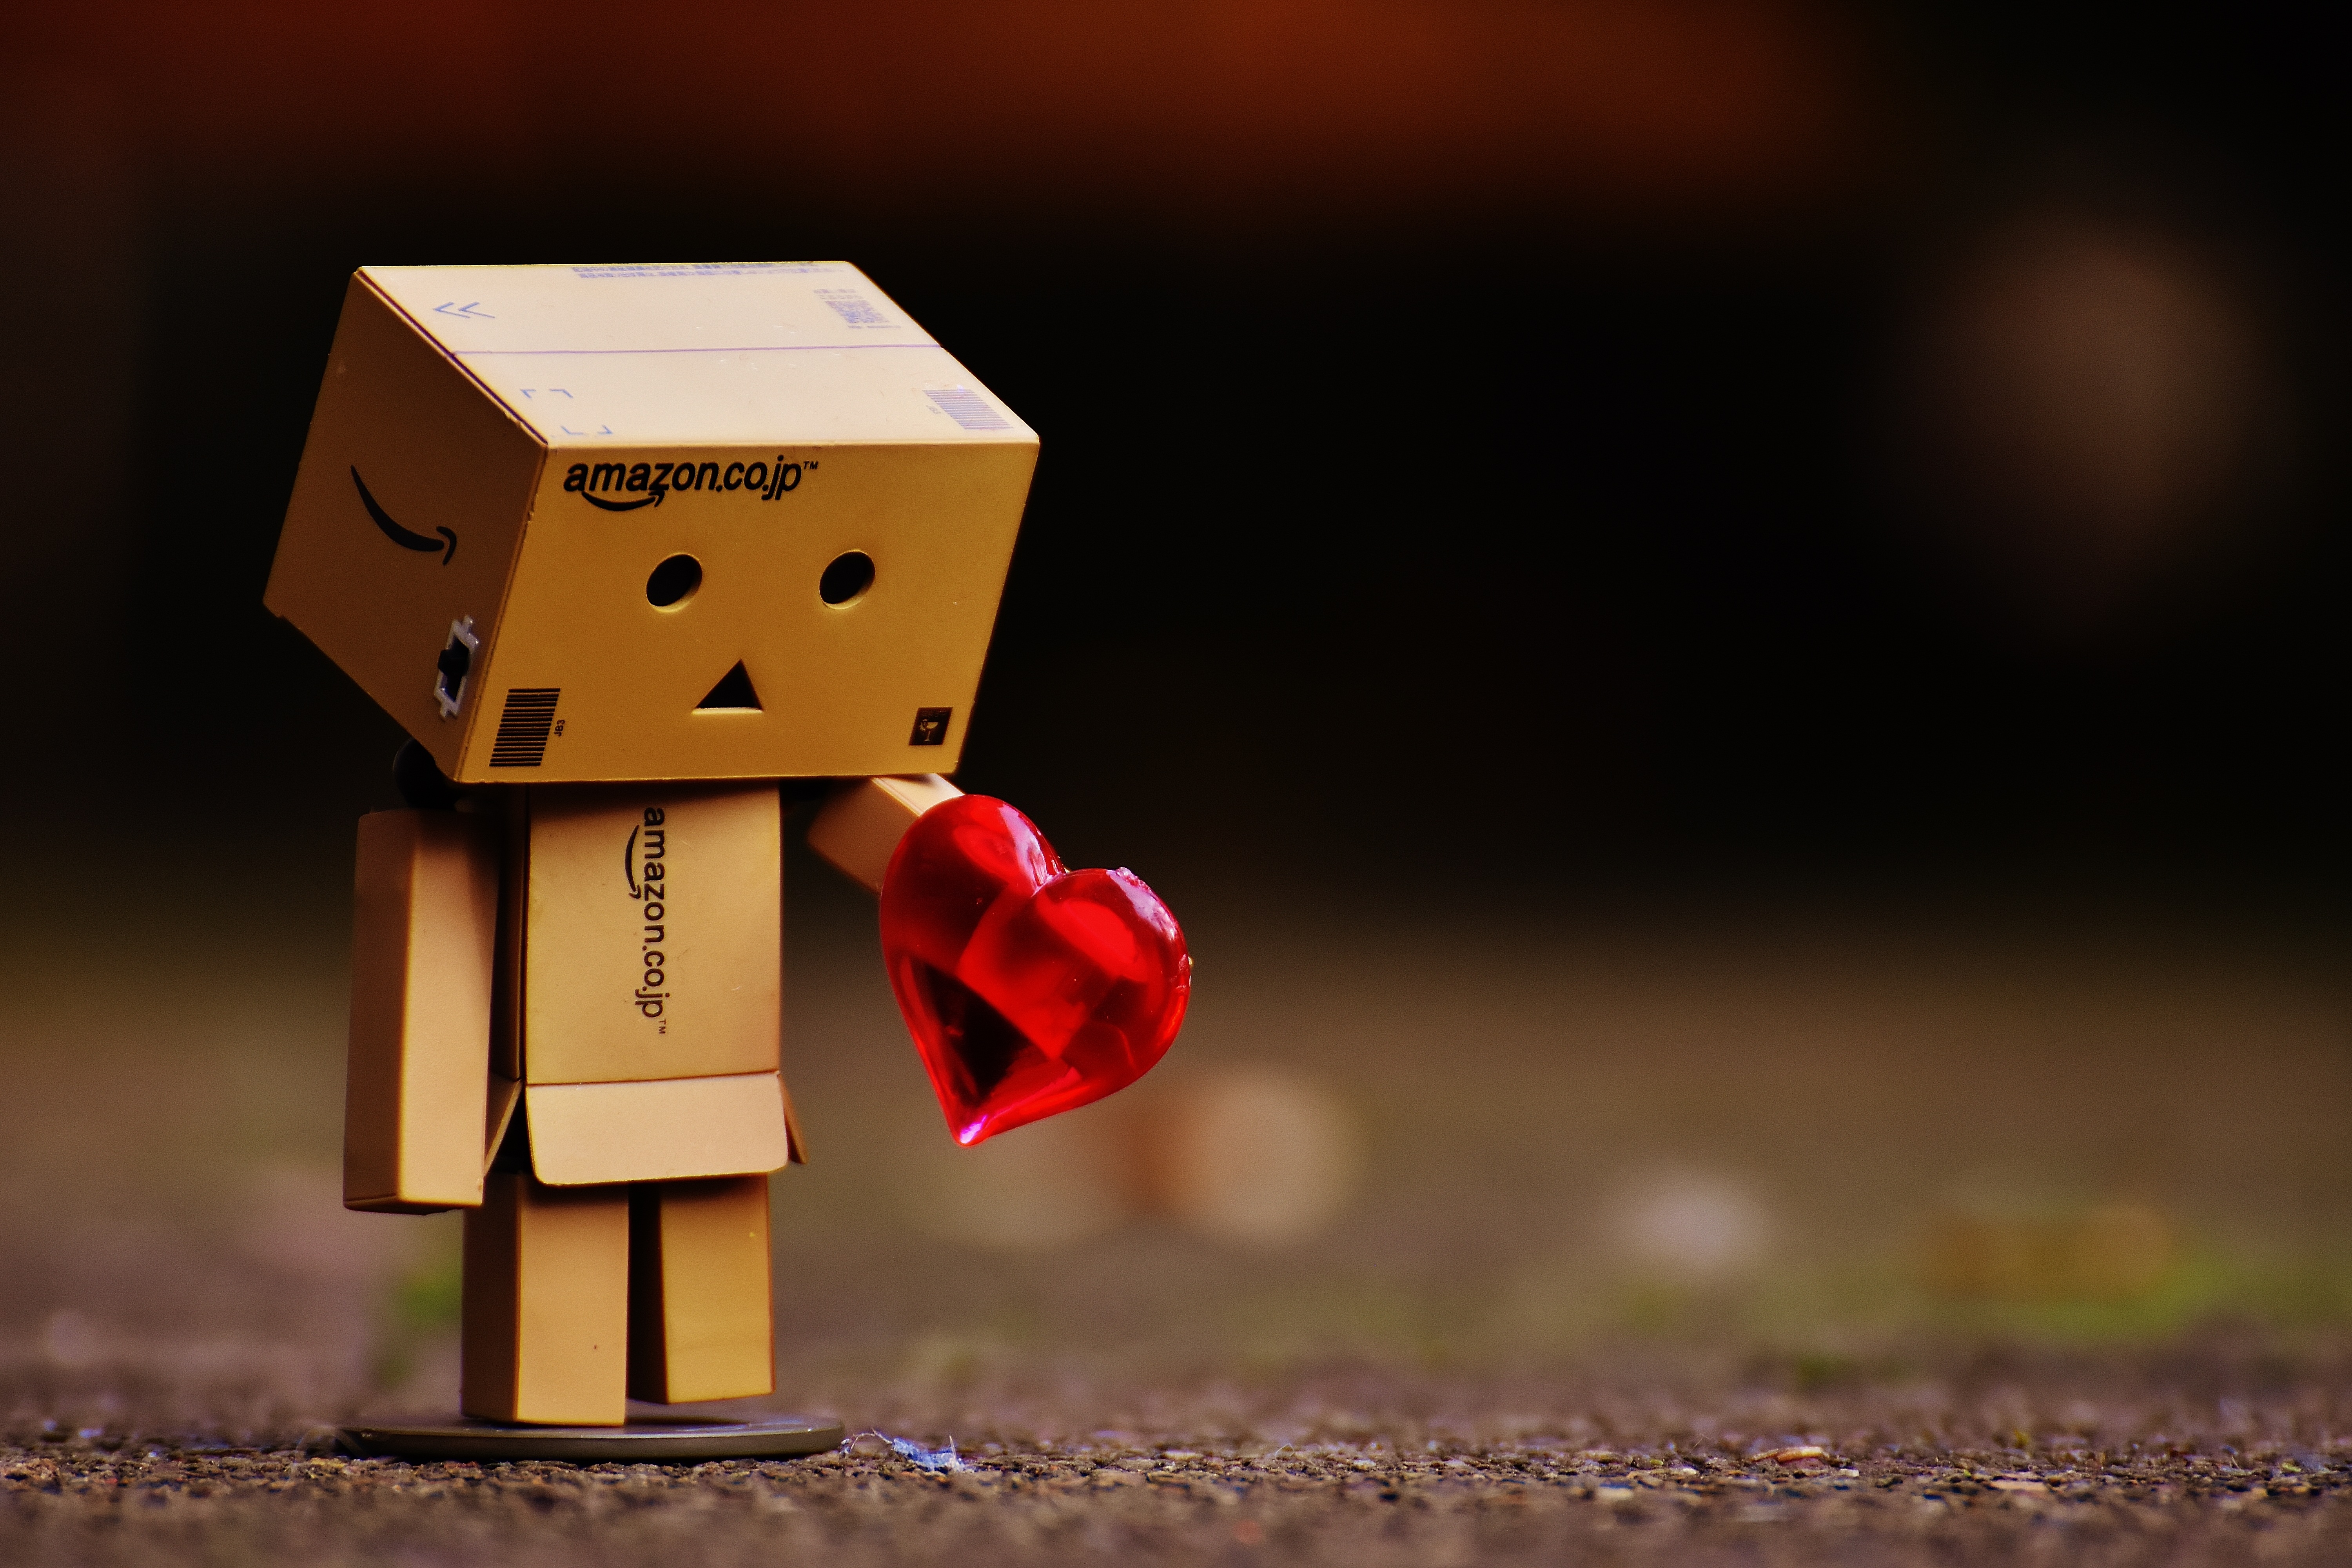
light, number, love, heart, red, lighting, toy, fun, figures, separation, danbo, longing, screenshot, miss, macro photography, separated, funny cute